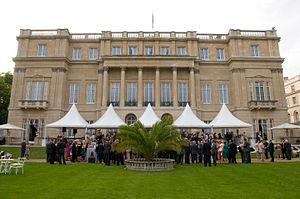
Lancaster House est un palais situé dans le quartier St. James's. Non loin du palais St. James, il est de nos jours géré par le Bureau des Affaires étrangères et du Commonwealth. Construit entre 1825 et 1840, il s'agit d'un bâtiment de style néoclassique.